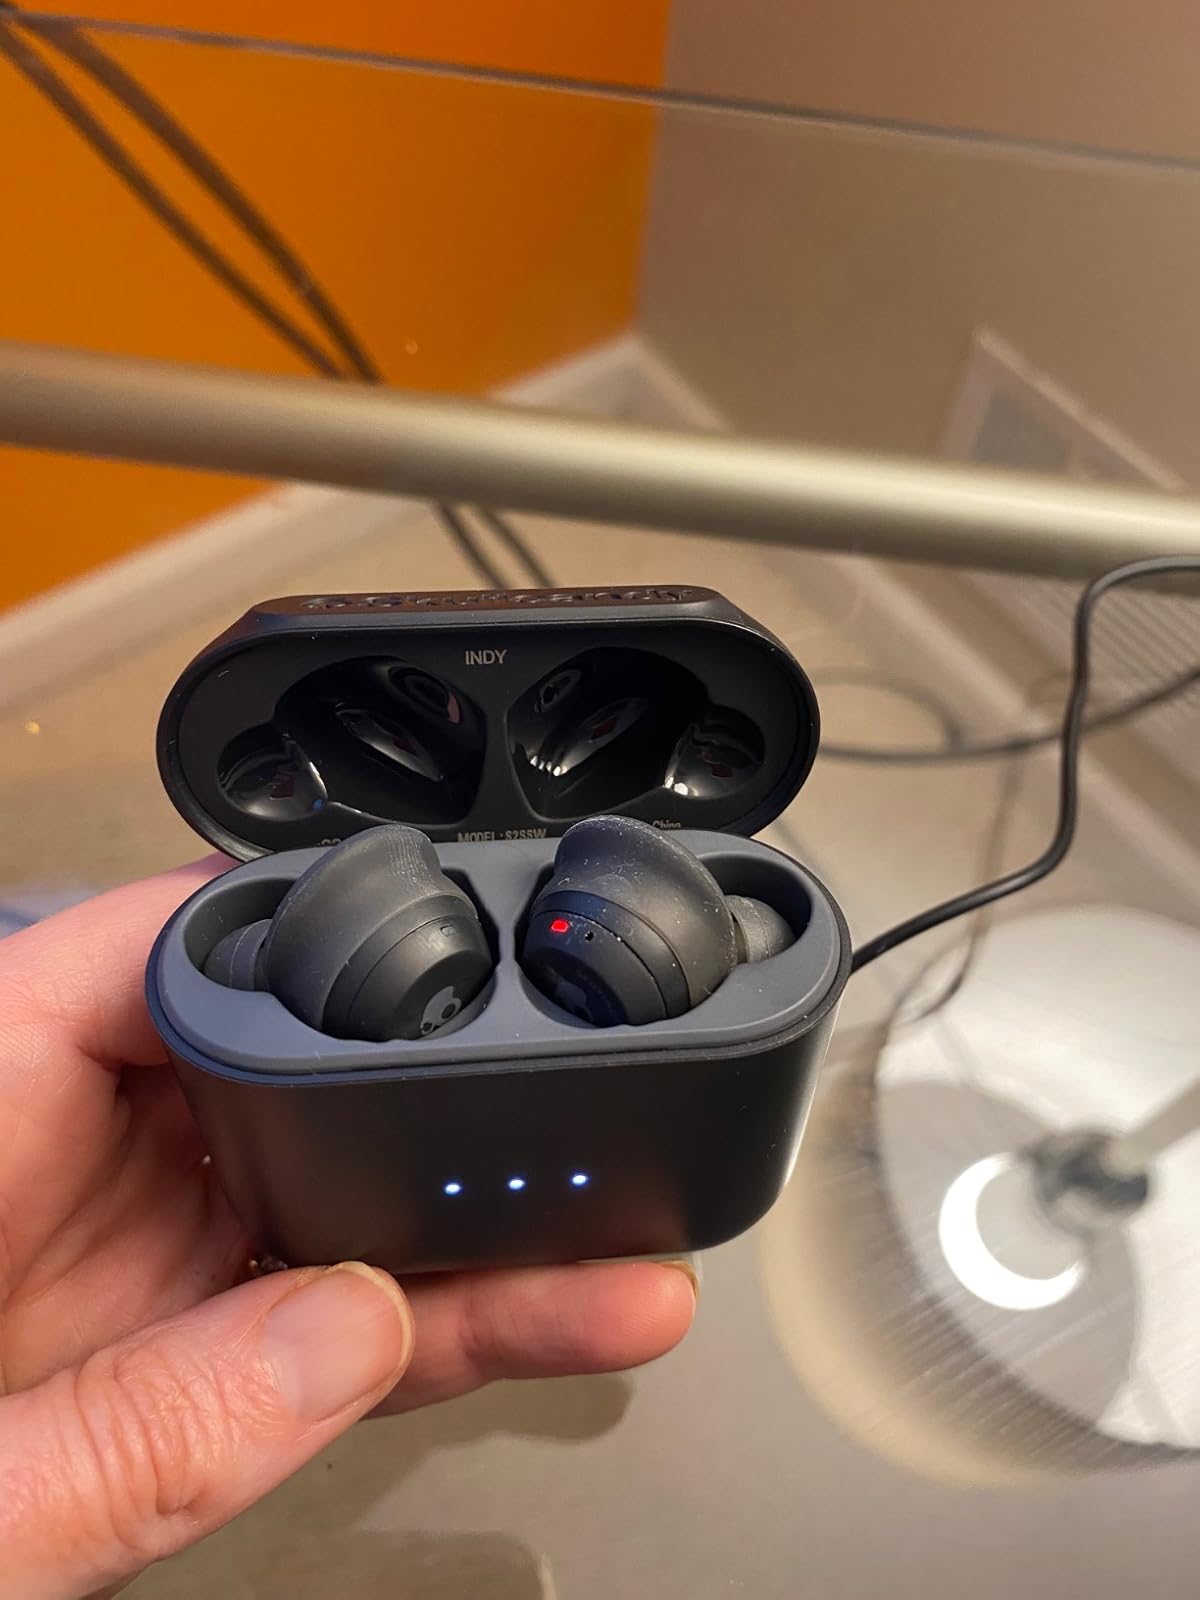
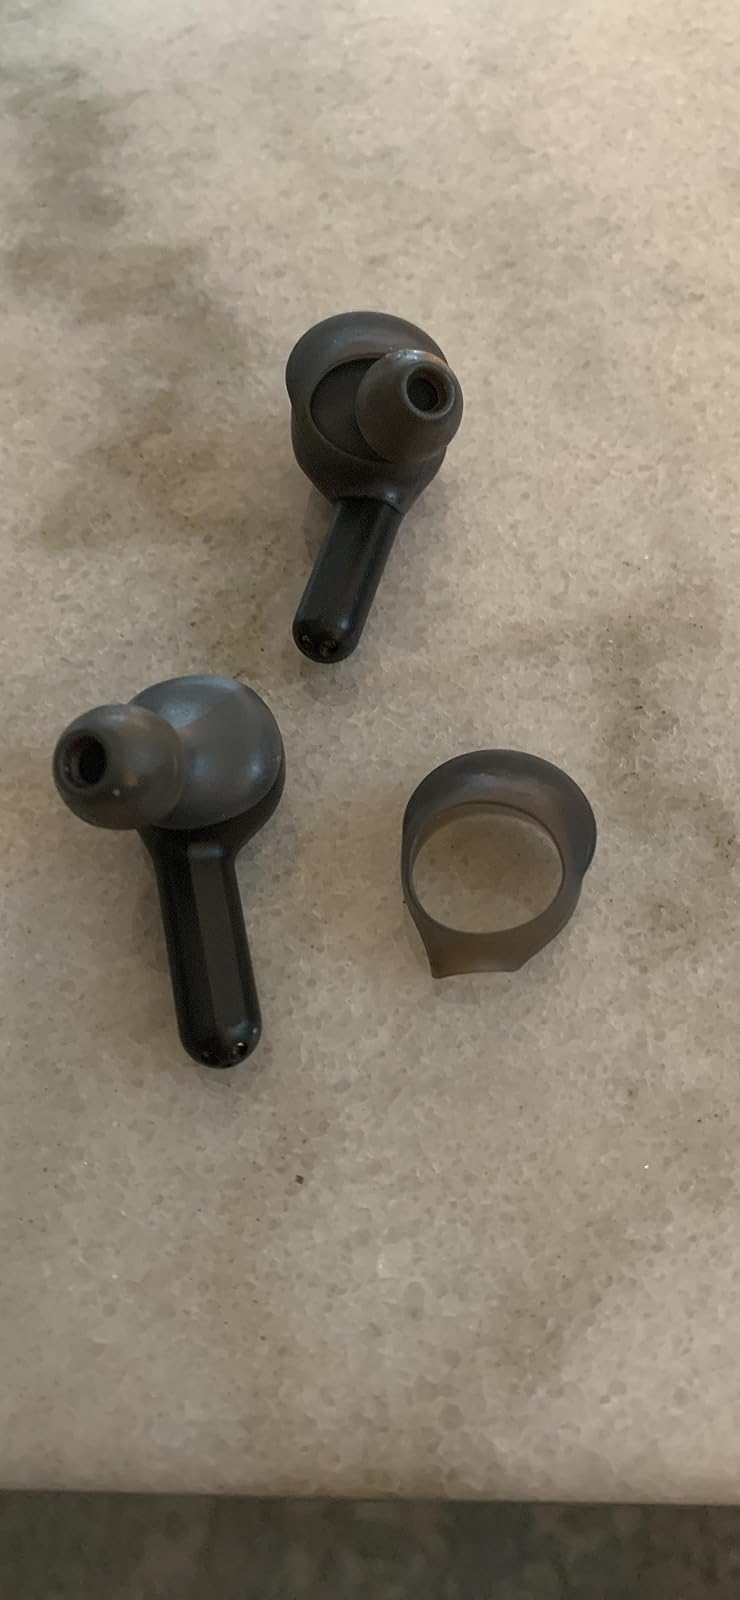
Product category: earbuds
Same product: yes